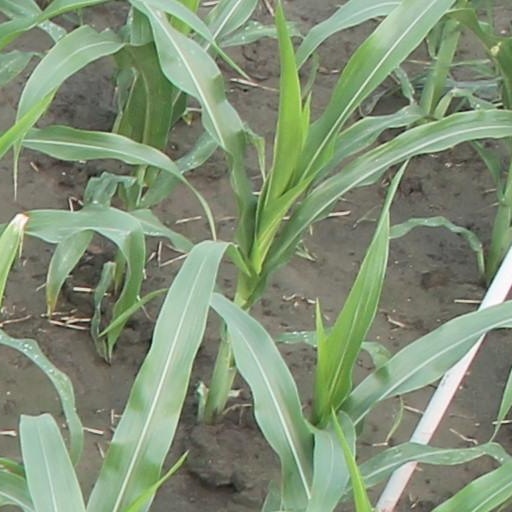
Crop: maize; corn